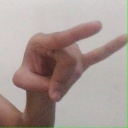
अक्षर: च